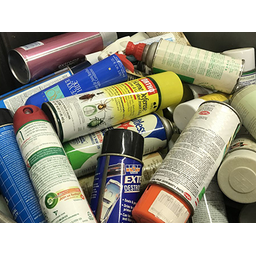
Label: metal